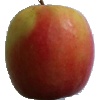
Label: Apple Pink Lady 1